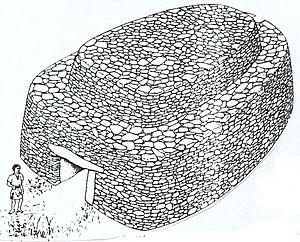
Le dolmen des Erves est un dolmen situé à Sainte-Suzanne dans le département français de la Mayenne.